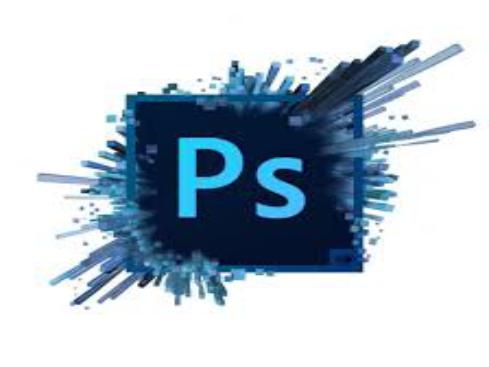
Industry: Others